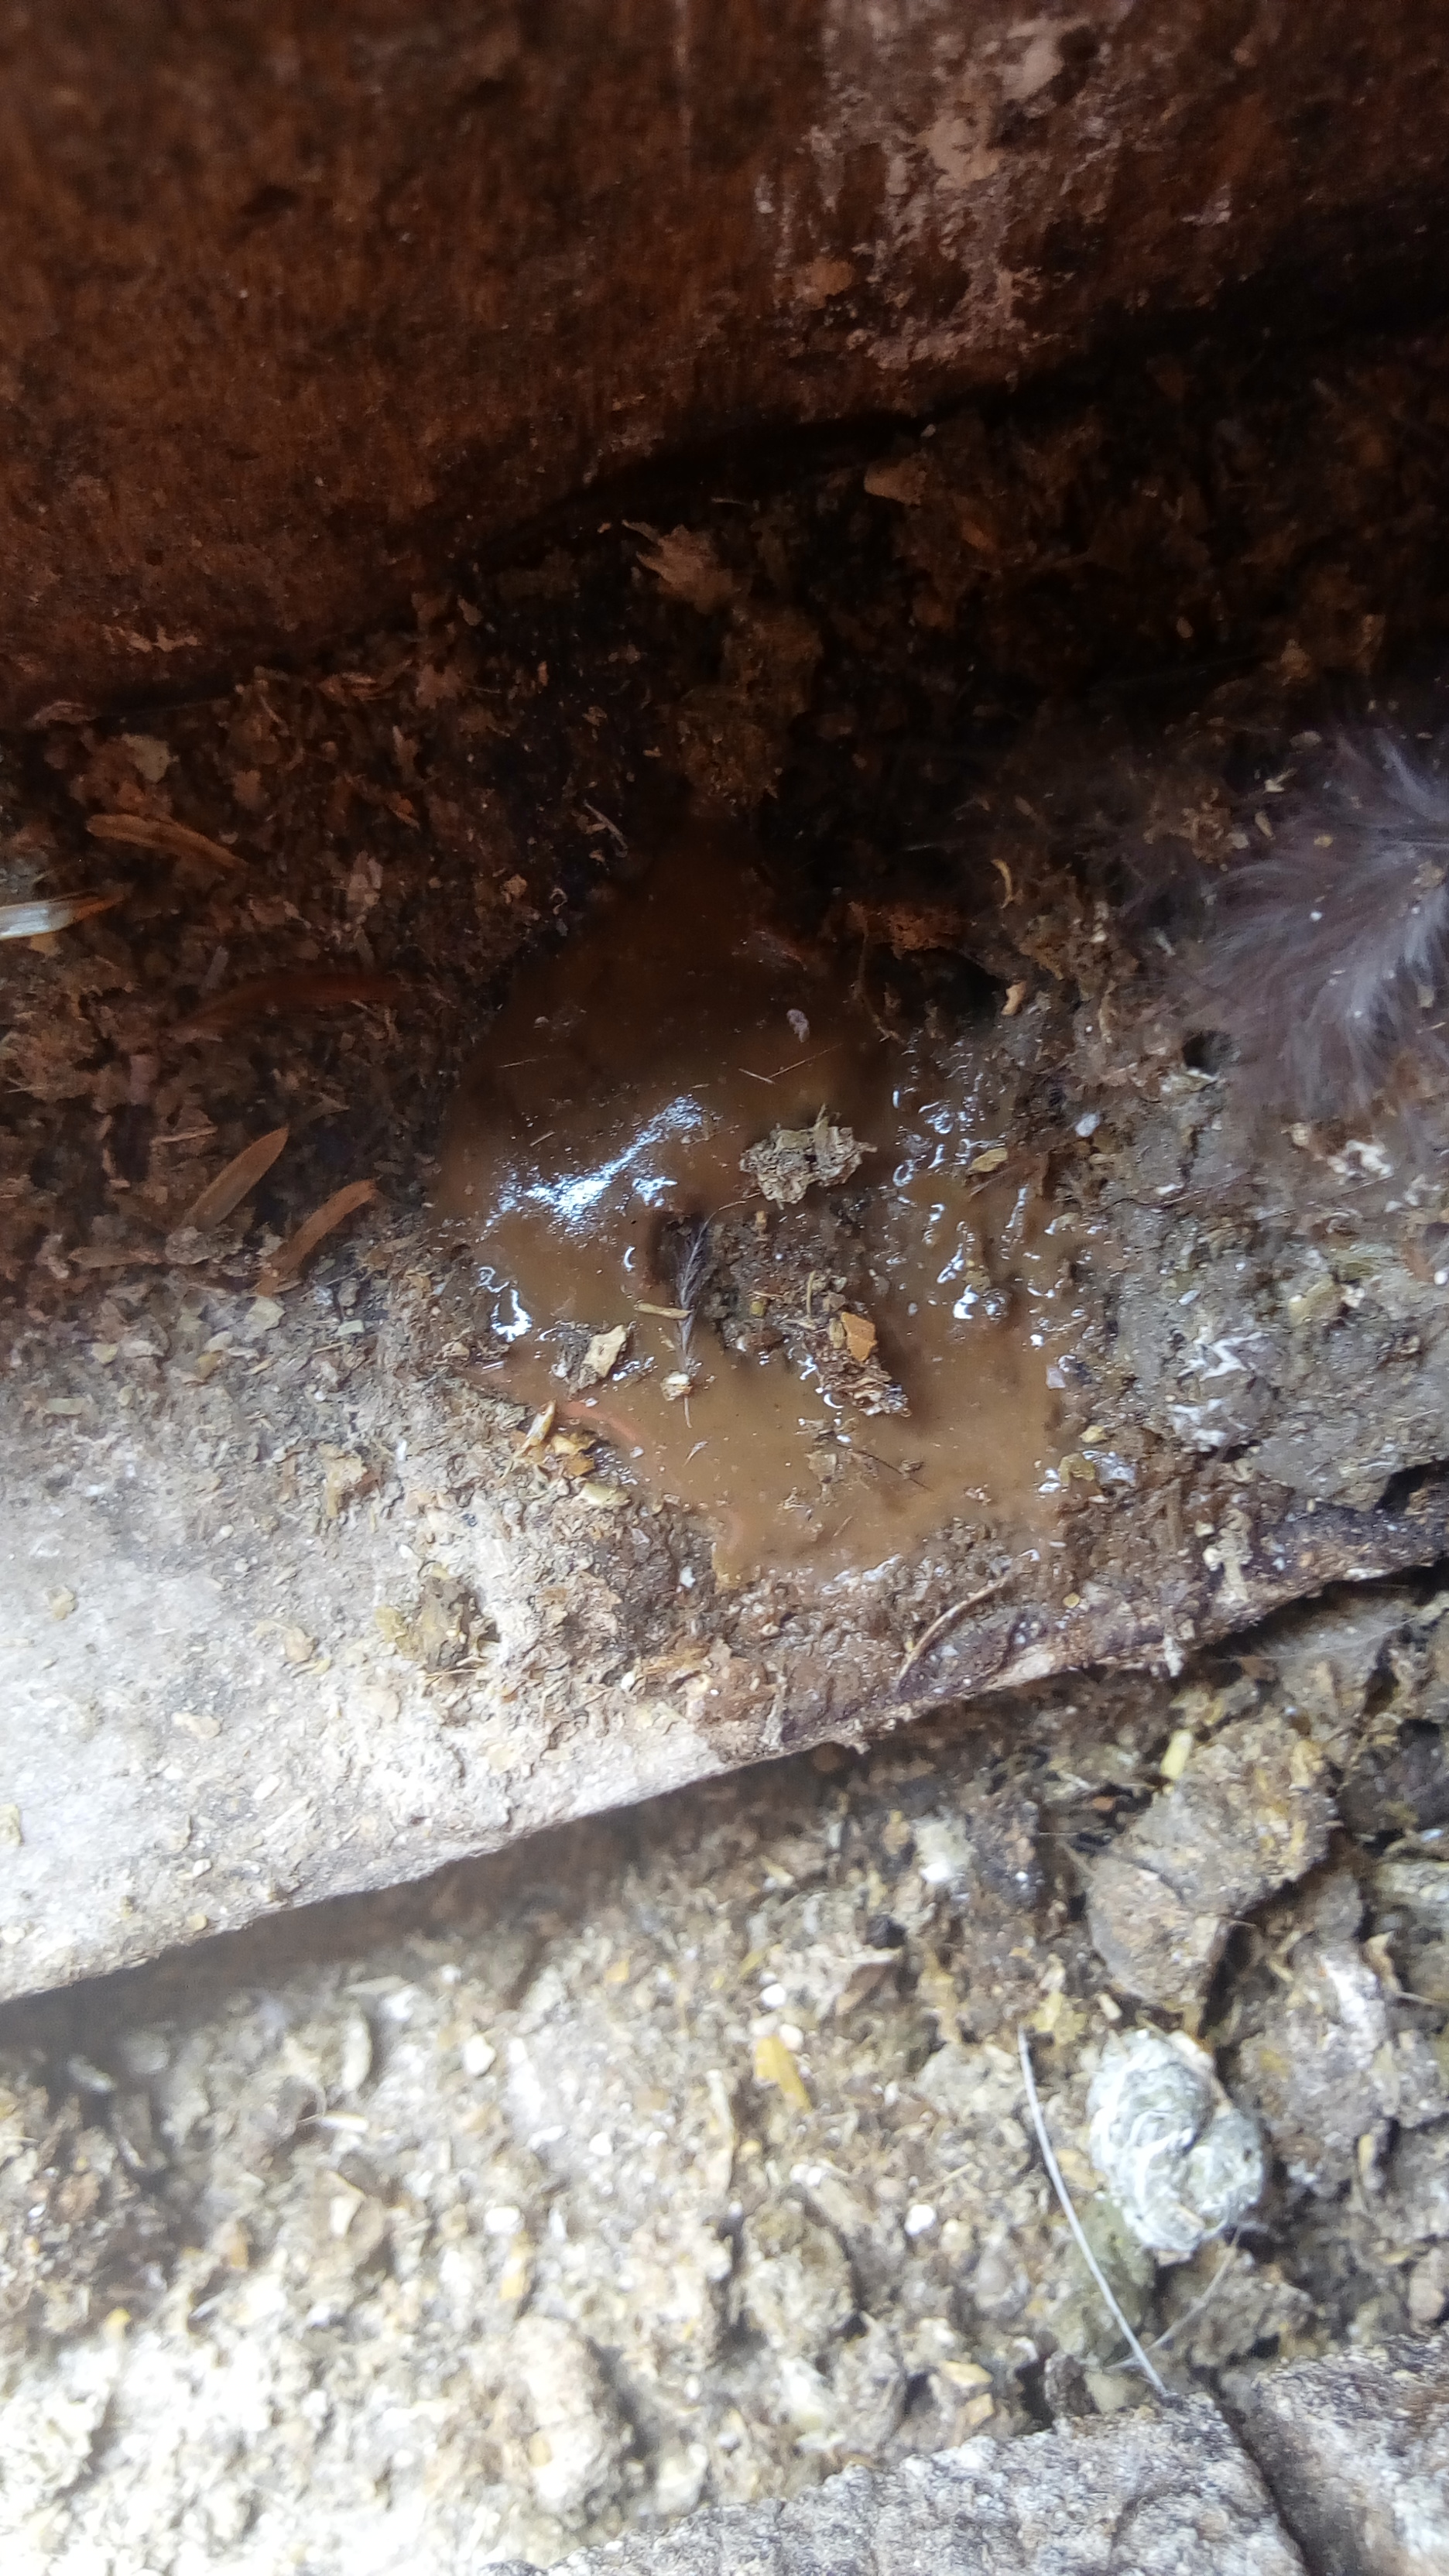
PCR-confirmed diagnosis: Coccidiosis